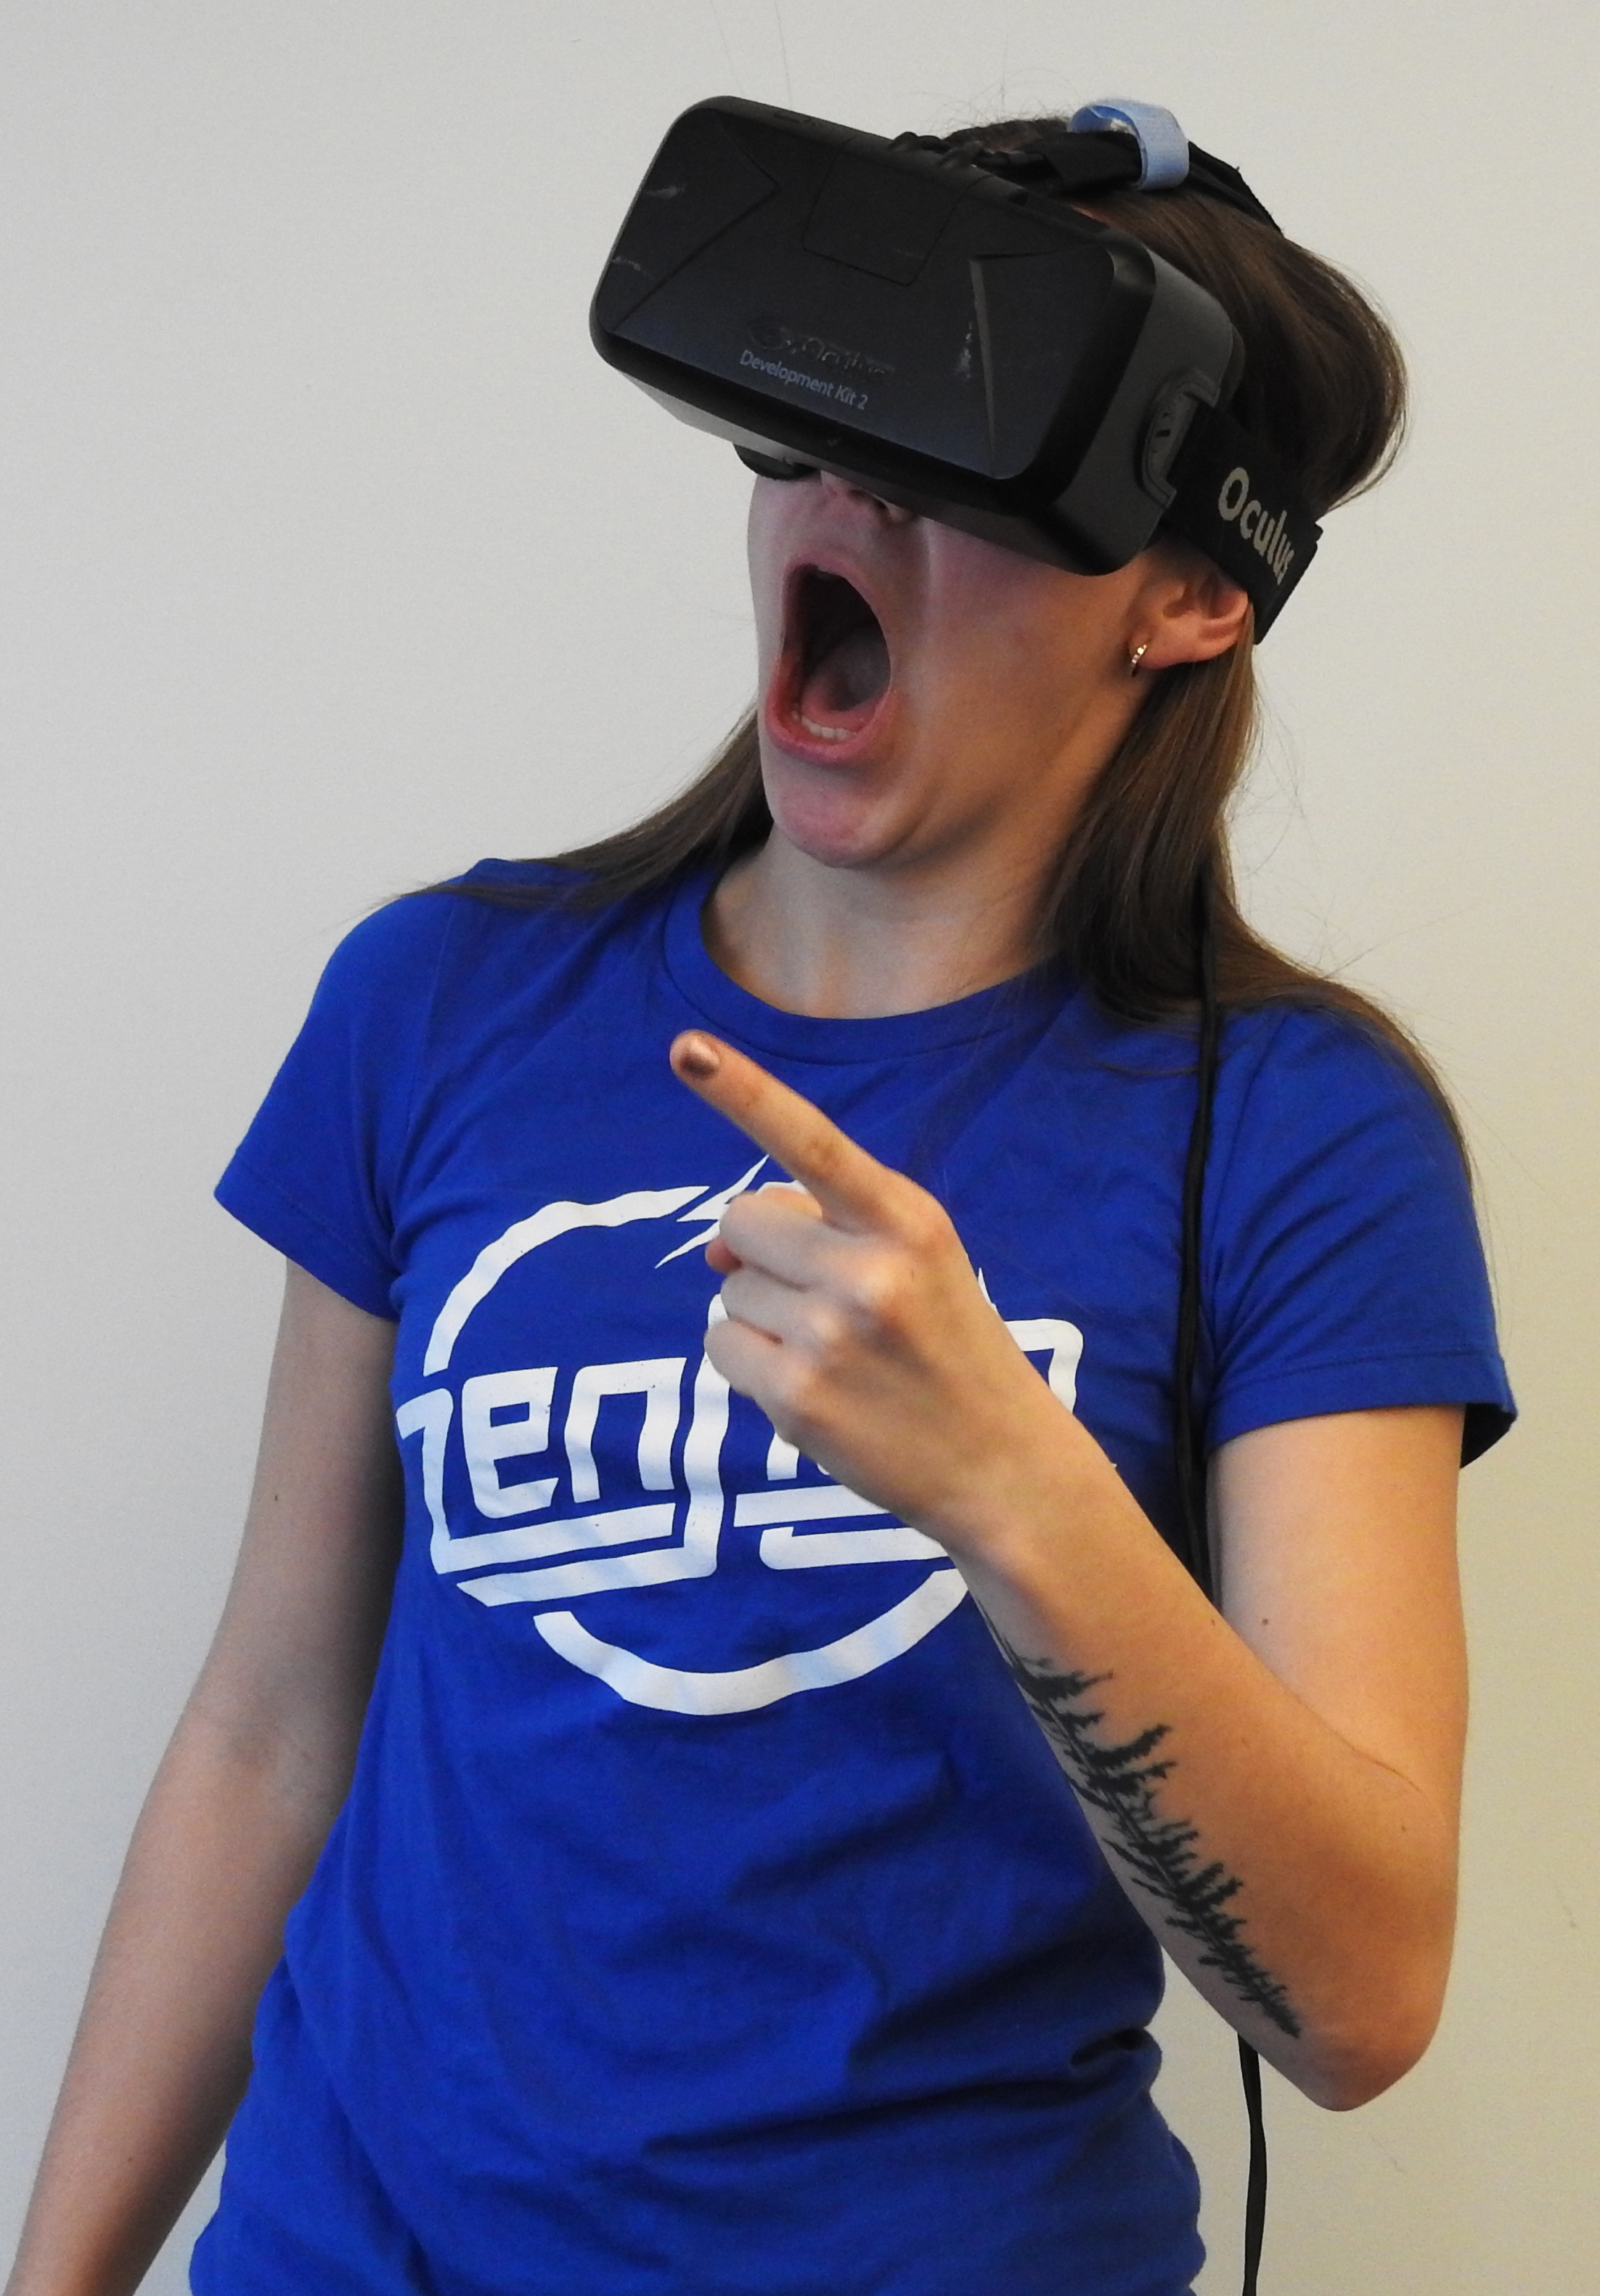
woman, technology, game, female, blue, clothing, device, future, visual, vr, headset, costume, reality, entertainment, virtual, virtual reality, innovation, t shirt